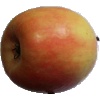
Label: apple_pink_lady